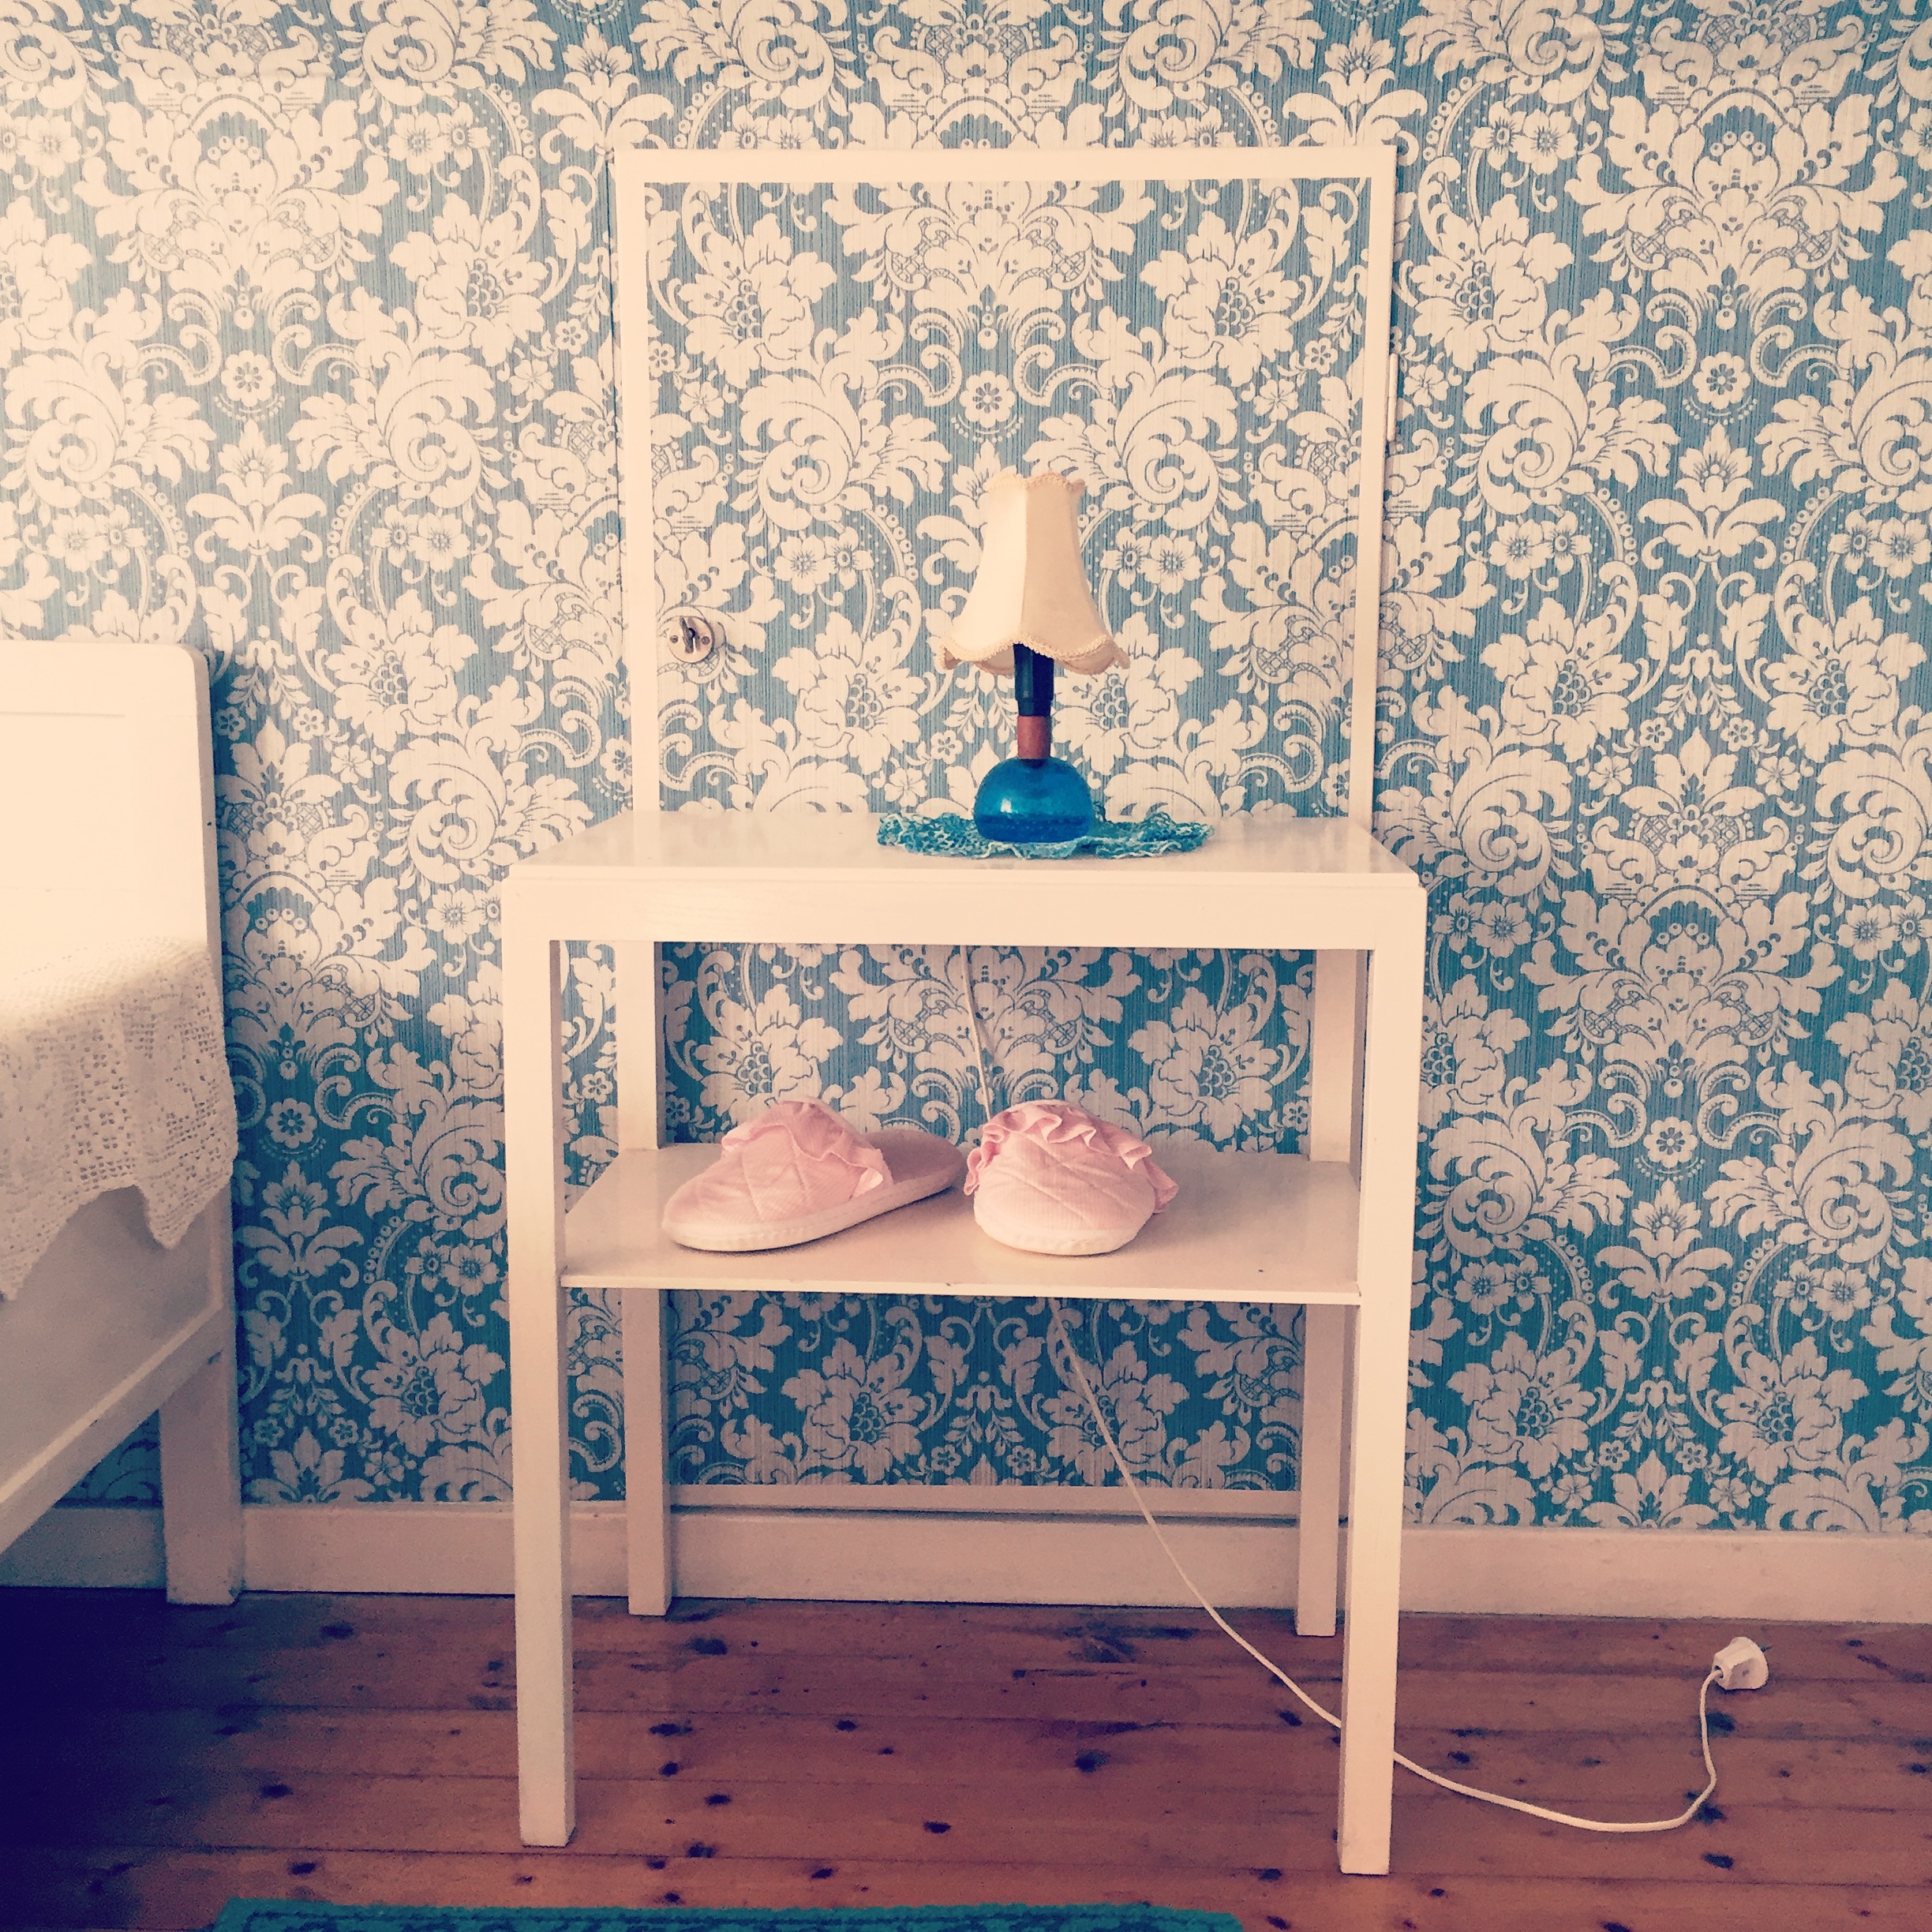
table, wood, chair, wall, blue, lamp, furniture, pink, lighting, interior design, product, bed, wallpaper, slippers, light blue, bedside table, bedside lamp